Patrick Henry Brittan House

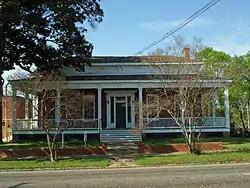
The house in 2009

The Patrick Henry Brittan House, also known as the Brittan-Dennis House, is a historic Italianate style house in Montgomery, Alabama. The one-story brick house was completed in 1858 by Patrick Henry Brittan, 10th Secretary of State of Alabama. It was added to the National Register of Historic Places on December 13, 1979. The building is located at 507 Columbus Street.